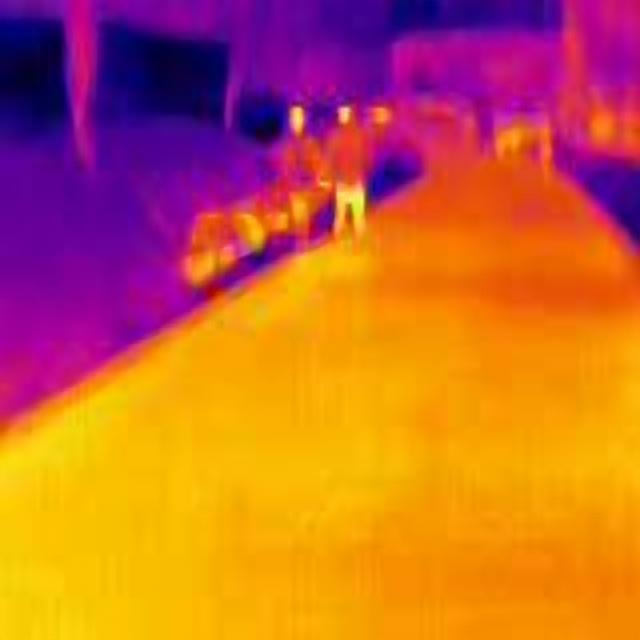
Detected objects:
label: person
label: person